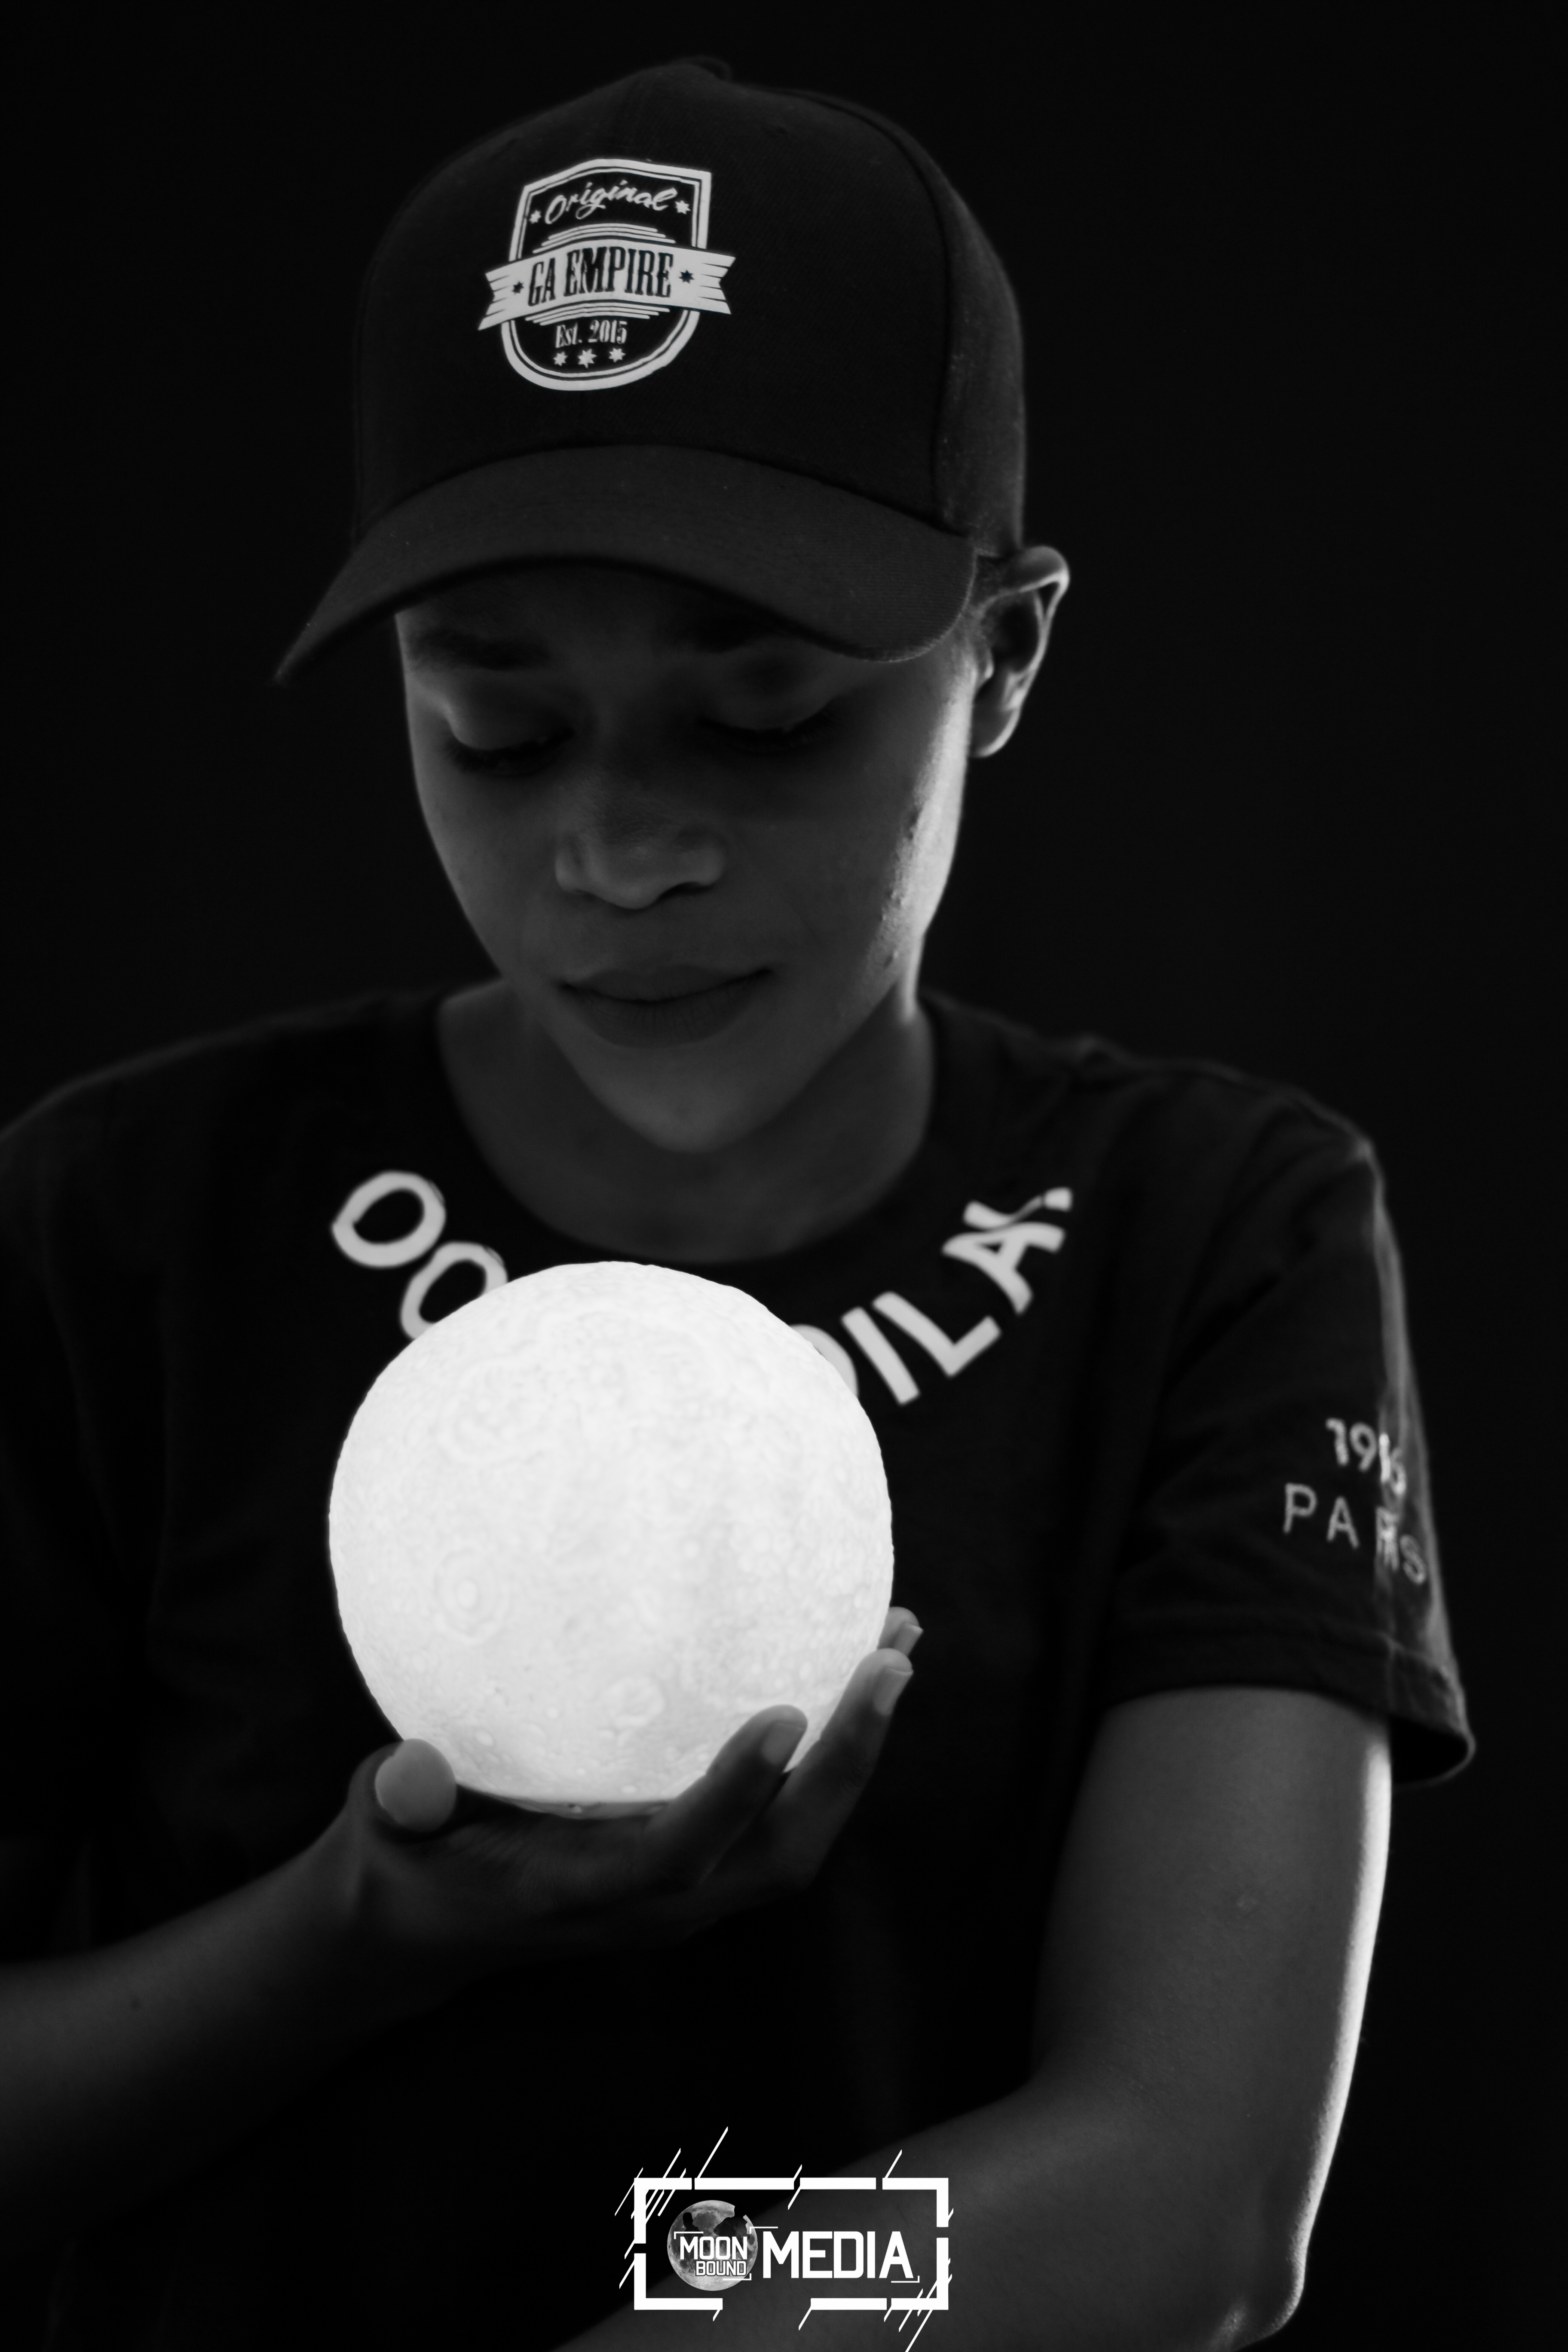
GA Empire, photography, black and white portrait, cap, All Black, moon light, pink, white, black, sports gear, headgear, black and white, t shirt, ball, baseball cap, style, flash photography, sports equipment